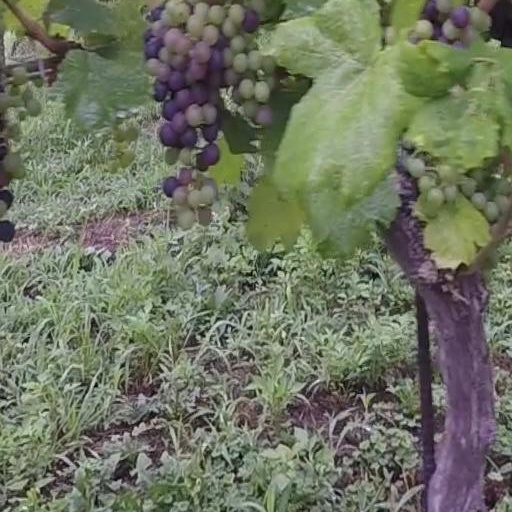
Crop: grape